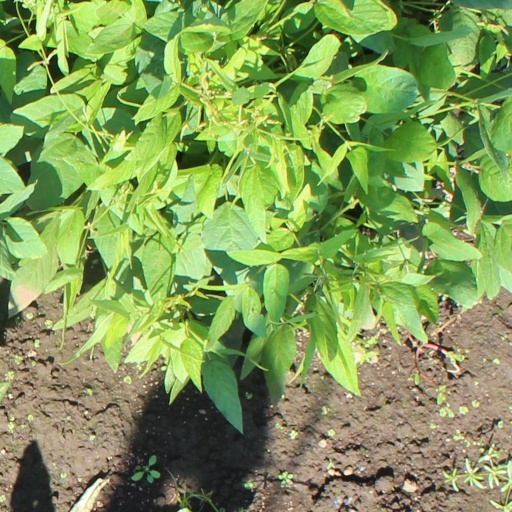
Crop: soybean